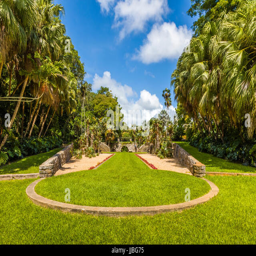
museum an acre tropical botanical garden